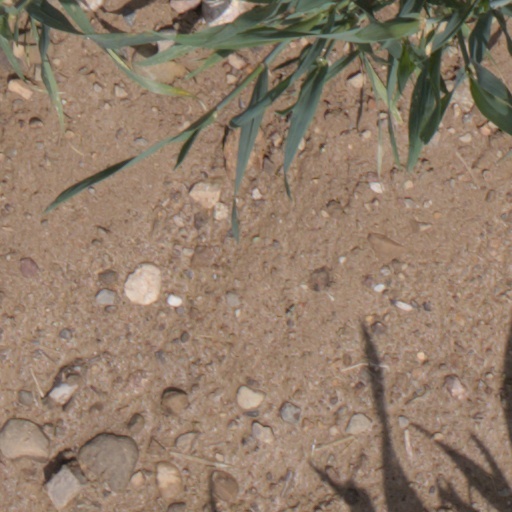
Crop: wheat